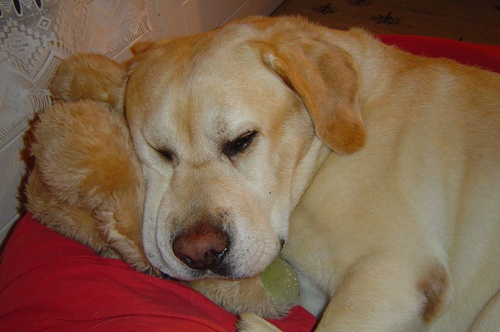
A dog that is sleeping on a pillow.
A cream colored puppy resting its head on a pillow.
a sleepy dog rests its head on a stuffed animal
Puppy curled up next to a stuffed animal laying on a red blanket.
A brown dog laying next to an orange cat.